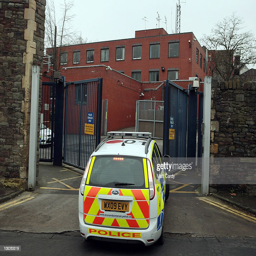
a police car enters the rear entrance of police station believed to be where event is being held .